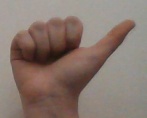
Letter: dhad